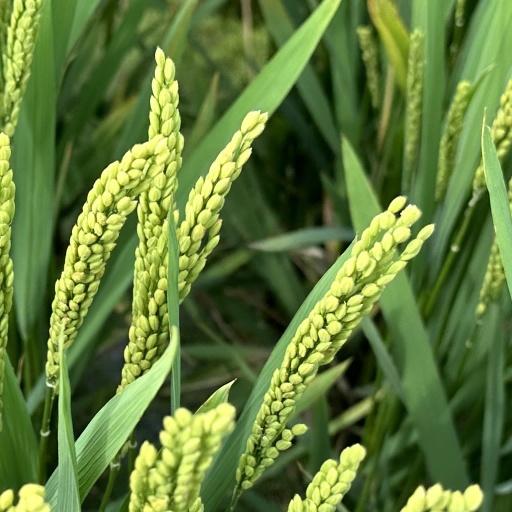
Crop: rice